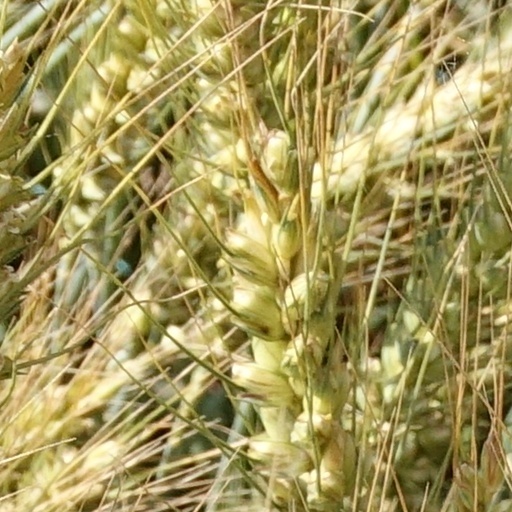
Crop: wheat